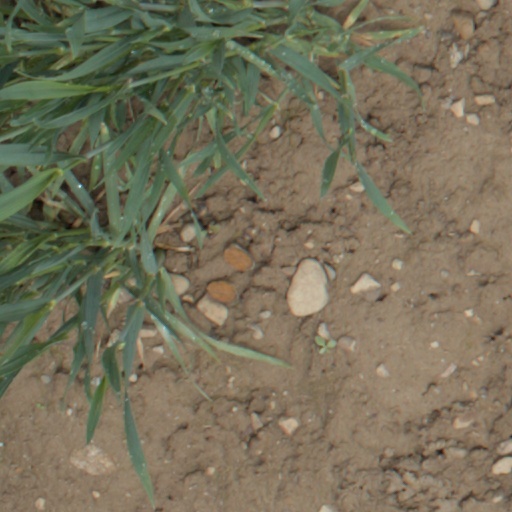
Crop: wheat